ST-Ericsson

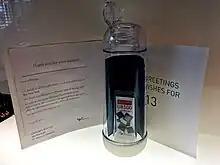
Achievement token celebrating 25 million shipped U8500 platforms found in ST Microelectronics reception in Le Mans, 2014.

Incorporated in Switzerland and headquartered in Geneva, ST-Ericsson employed around 6,700 people worldwide, more than 85 per cent of whom work in R&D.